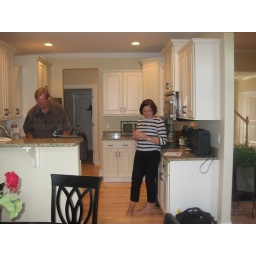
Mom with the building inspector in the kitchen - builder/owner was still living there at this time.